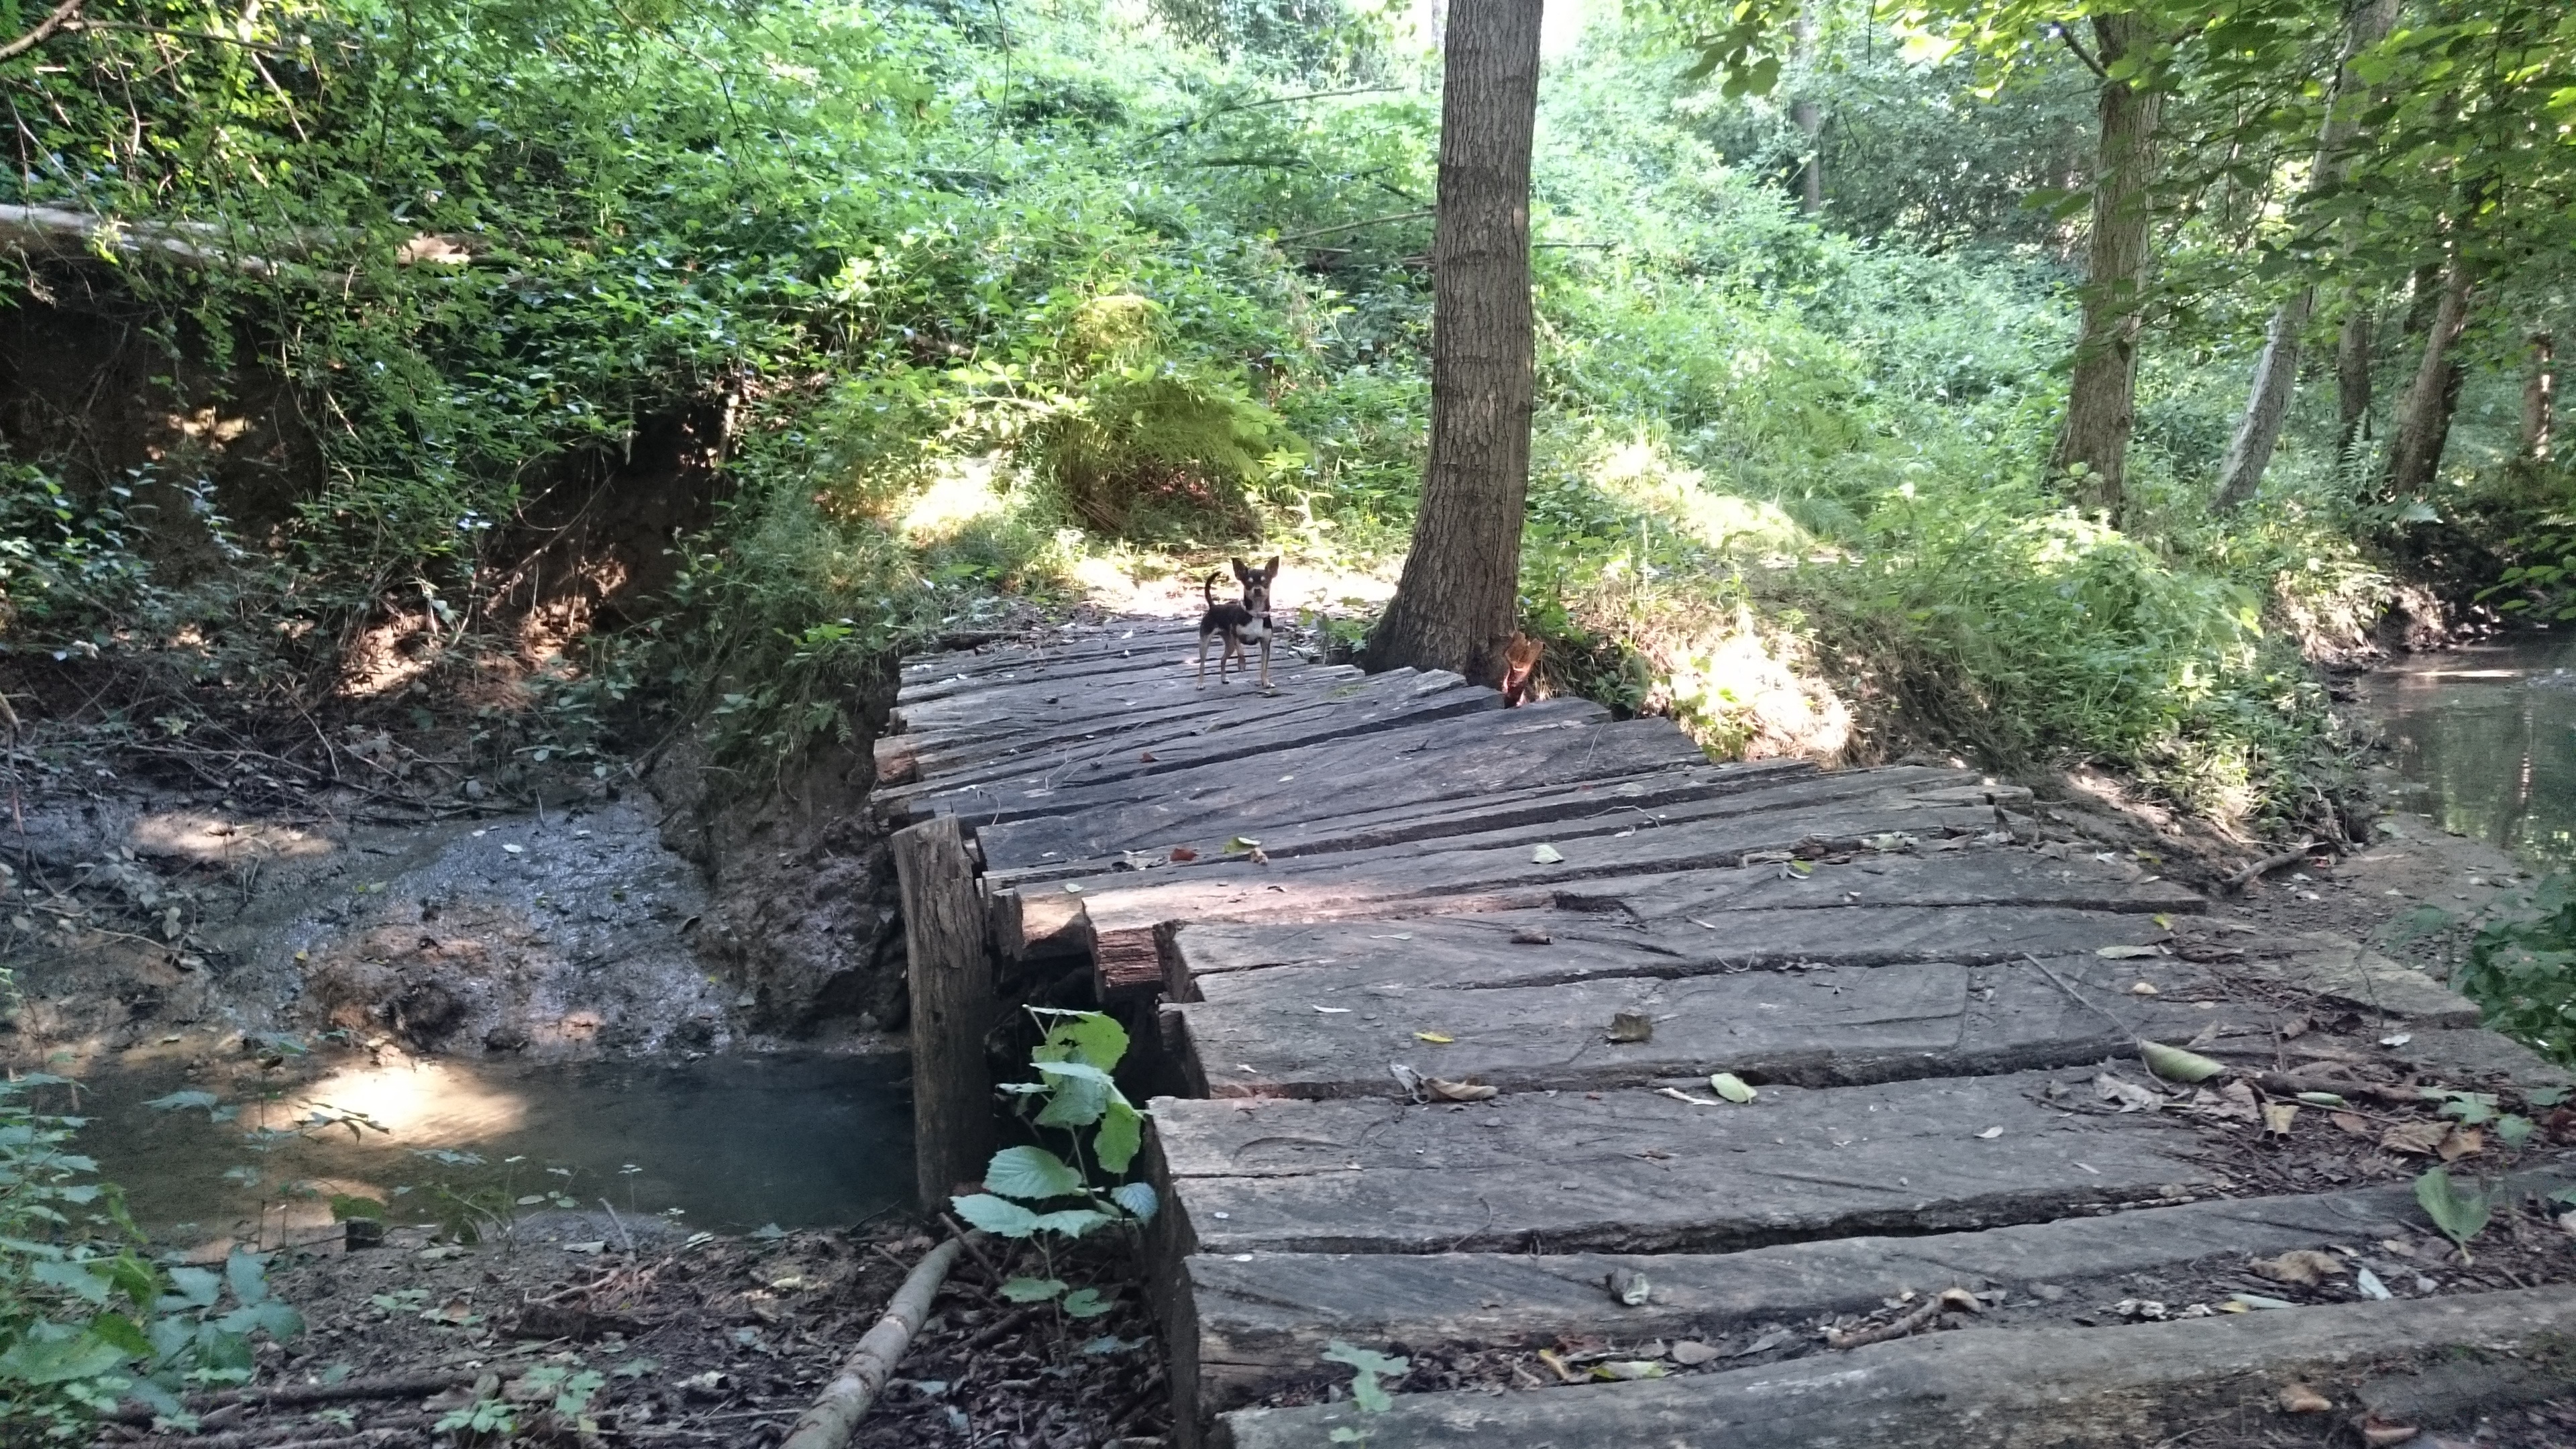
forest, trail, jungle, soil, woodland, geological phenomenon